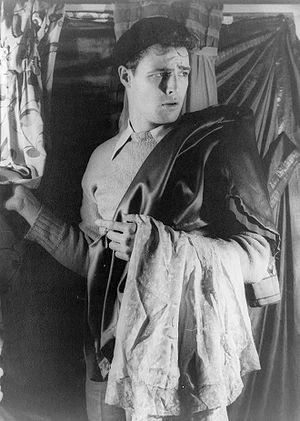
Marlon Brando, Jr. /ˈmɑɹlən ˈbɹændoʊ/ est un acteur et réalisateur américain né le 3 avril 1924 à Omaha et mort le 1ᵉʳ juillet 2004 à Los Angeles.